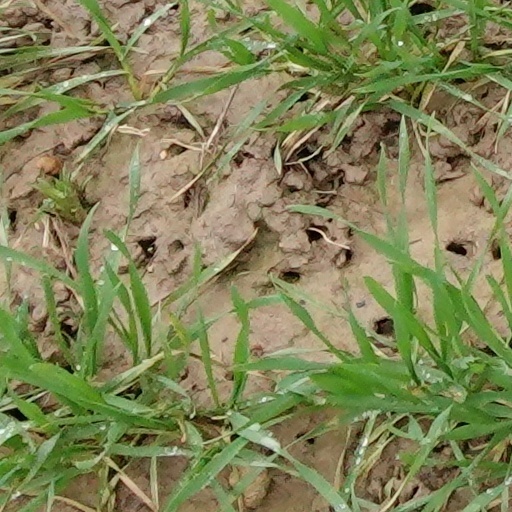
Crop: wheat